Eddie Van Halen

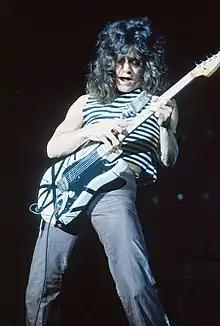
Van Halen using the tapping technique while performing at New Haven Coliseum in 1978

Van Halen's 1978 instrumental solo "Eruption", which was voted number 2 in "Guitar World"s readers poll of the "100 Greatest Guitar Solos", showcased the tapping technique, which uses both left and right hands on the guitar neck. Although he popularized tapping, he did not invent the technique. According to MusicRadar, Steve Hackettlead guitarist with Genesis in the 1970sis "widely credited with inventing two-handed tapping" and was an influence on Van Halen. When asked about this, Hackett said, "Eddie and I have never spoken about it, but yes, he has credited me with tapping... Eddie is a fine player, of course, and he's the one who named the technique."